Abracadabra (2017 film)

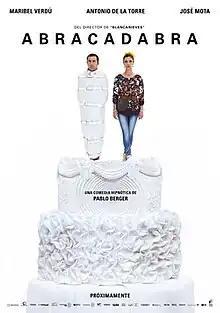
Theatrical release poster

Abracadabra is a 2017 Spanish-French fantasy black comedy-drama film written and directed by Pablo Berger. It stars Maribel Verdú, Antonio de la Torre and José Mota.